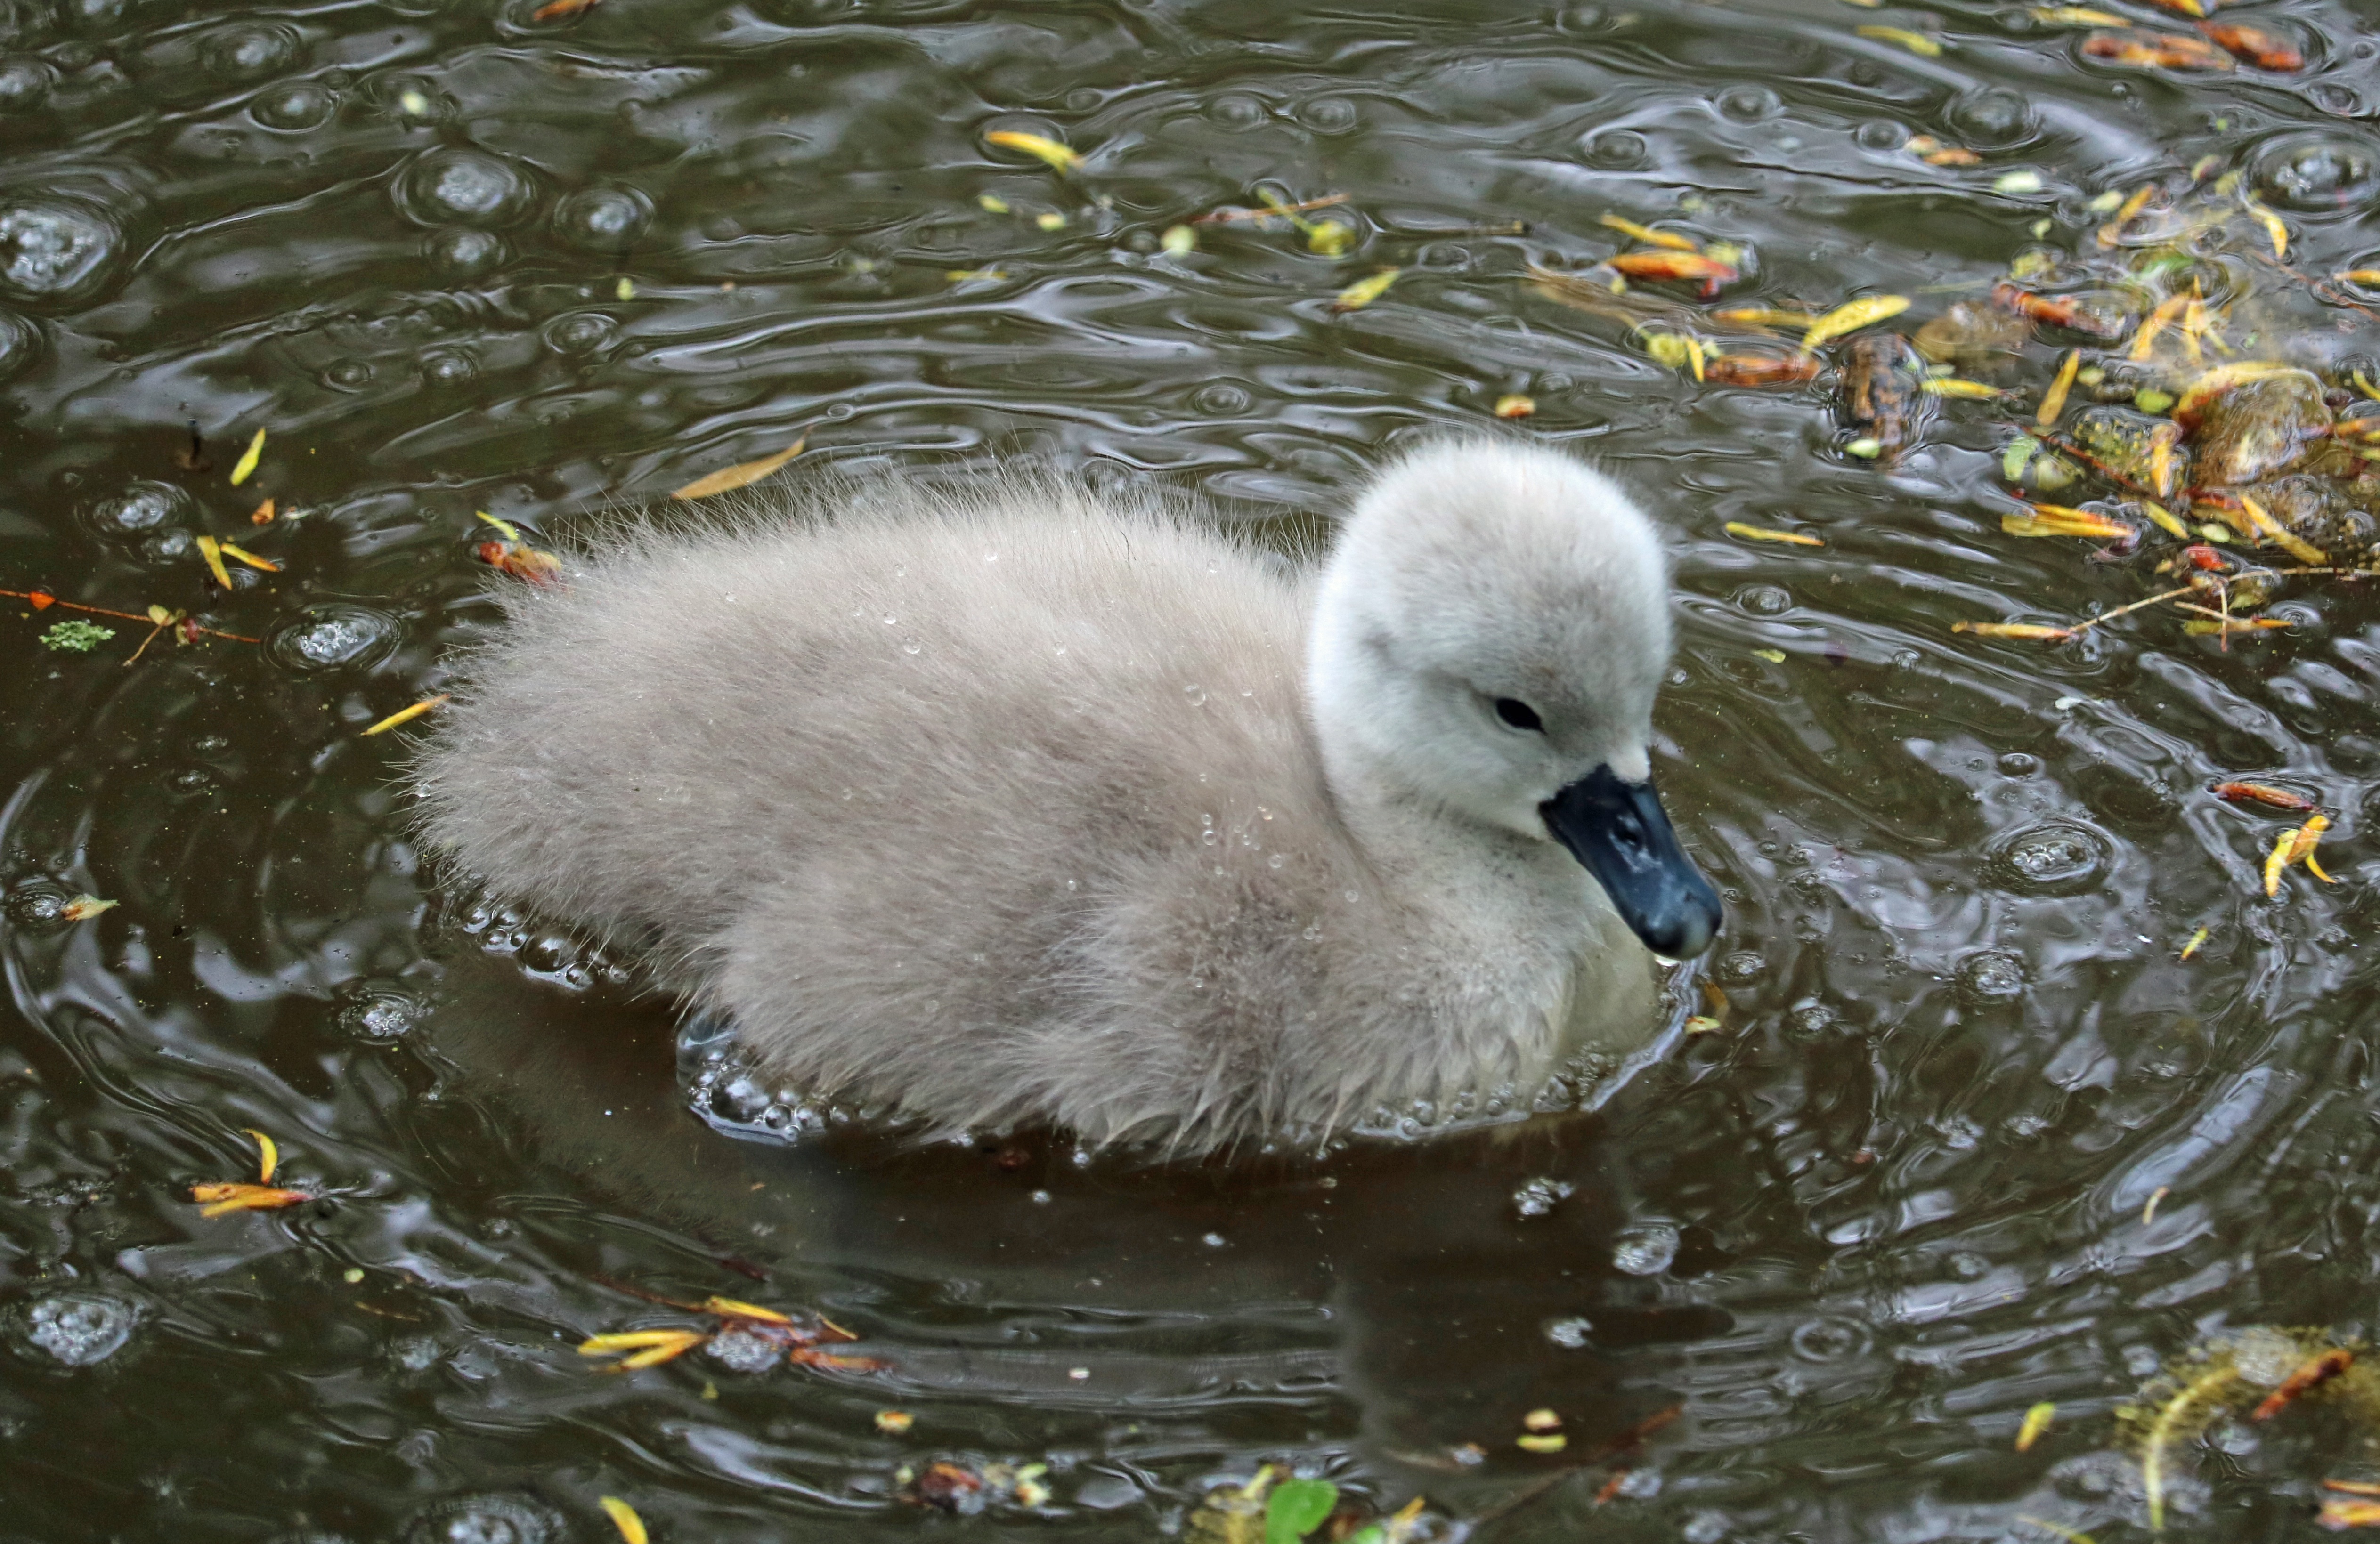
water, bird, lake, cute, pond, wildlife, young, beak, small, fauna, swimming, swan, duck, vertebrate, waterfowl, water bird, signet, baby swan, ducks geese and swans